Kia Provo

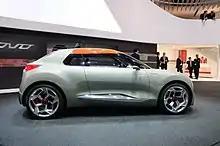
2013 Kia Provo at the Geneva Motor Show (side)

The Kia Provo is powered by a 1.6 L "Gamma" turbo GDI I4, which is used in the Hyundai Veloster Turbo and has an output of 201 hp, in the front wheels; and a mild hybrid system powering the rear wheels, providing an extra 44 hp and a total of 245 hp and forming a four-wheel drive powertrain. For the transmission, the Provo uses a 7-speed dual-clutch transmission.